Institute of Gerontology

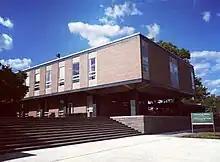
View of the Institute of Gerontology from Ferry St.

The Wayne State University Board of Governors created the Institute of Gerontology in 1965 in response to a mandate from the State of Michigan. The primary mission in that era was to engage in research, education, and service in the field of aging. Since its creation, the Institute has grown in number of faculty, research awards, professional development trainings (continuing education), and programs to serve the surrounding urban community.